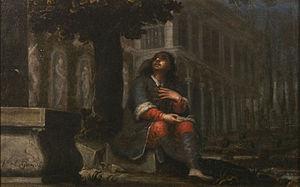
Monique, connue sous l'appellation de sainte Monique, née en c. 332 à Thagaste dans l'Empire romain et décédée en 387 à Ostie, est une chrétienne d'origine berbère. Son fils, Augustin, un des plus grands théologiens chrétiens, lui a rendu un vibrant hommage, particulièrement dans ses Confessions, ouvrage qui reste la principale source d'information biographique à son sujet. Reconnue sainte par l'Église catholique romaine et l'Église orthodoxe, elle est fêtée le 27 août, veille de la fête de son fils. Toutefois, en Wallonie, elle est fêtée le 4 mai.
Charles Veron est un augustin wallon, traducteur et auteur d'ouvrages de spiritualité, à l'époque de la Contre-Réforme, dans les Pays-Bas du Sud et la principauté de Liège.
Adéodat est le fils d'Augustin d'Hippone. Il est né avant la conversion de celui-ci des amours avec une concubine restée anonyme. Il est baptisé à Mediolanum en 387 par saint Ambroise, en même temps que son père, avant de décéder quelques années plus tard. Saint Augustin évoque sa mémoire dans les Confessions, après l'avoir mis en scène dans un dialogue philosophique intitulé De magistro.